Zibo railway station

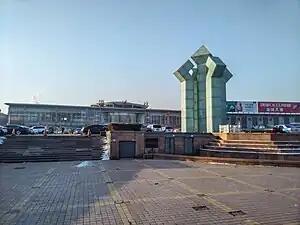

Zibo Railway Station is a first-class railway station in Zhangdian District, Zibo, Shandong, operated by China Railway Jinan Group. It has four platforms and 15 tracks. The annual passenger traffic is 6.2 million. It is a part of the Qingdao–Yinchuan corridor, Xindian–Taian railway, Qingdao–Jinan passenger railway and Zibo–Dongying railway.